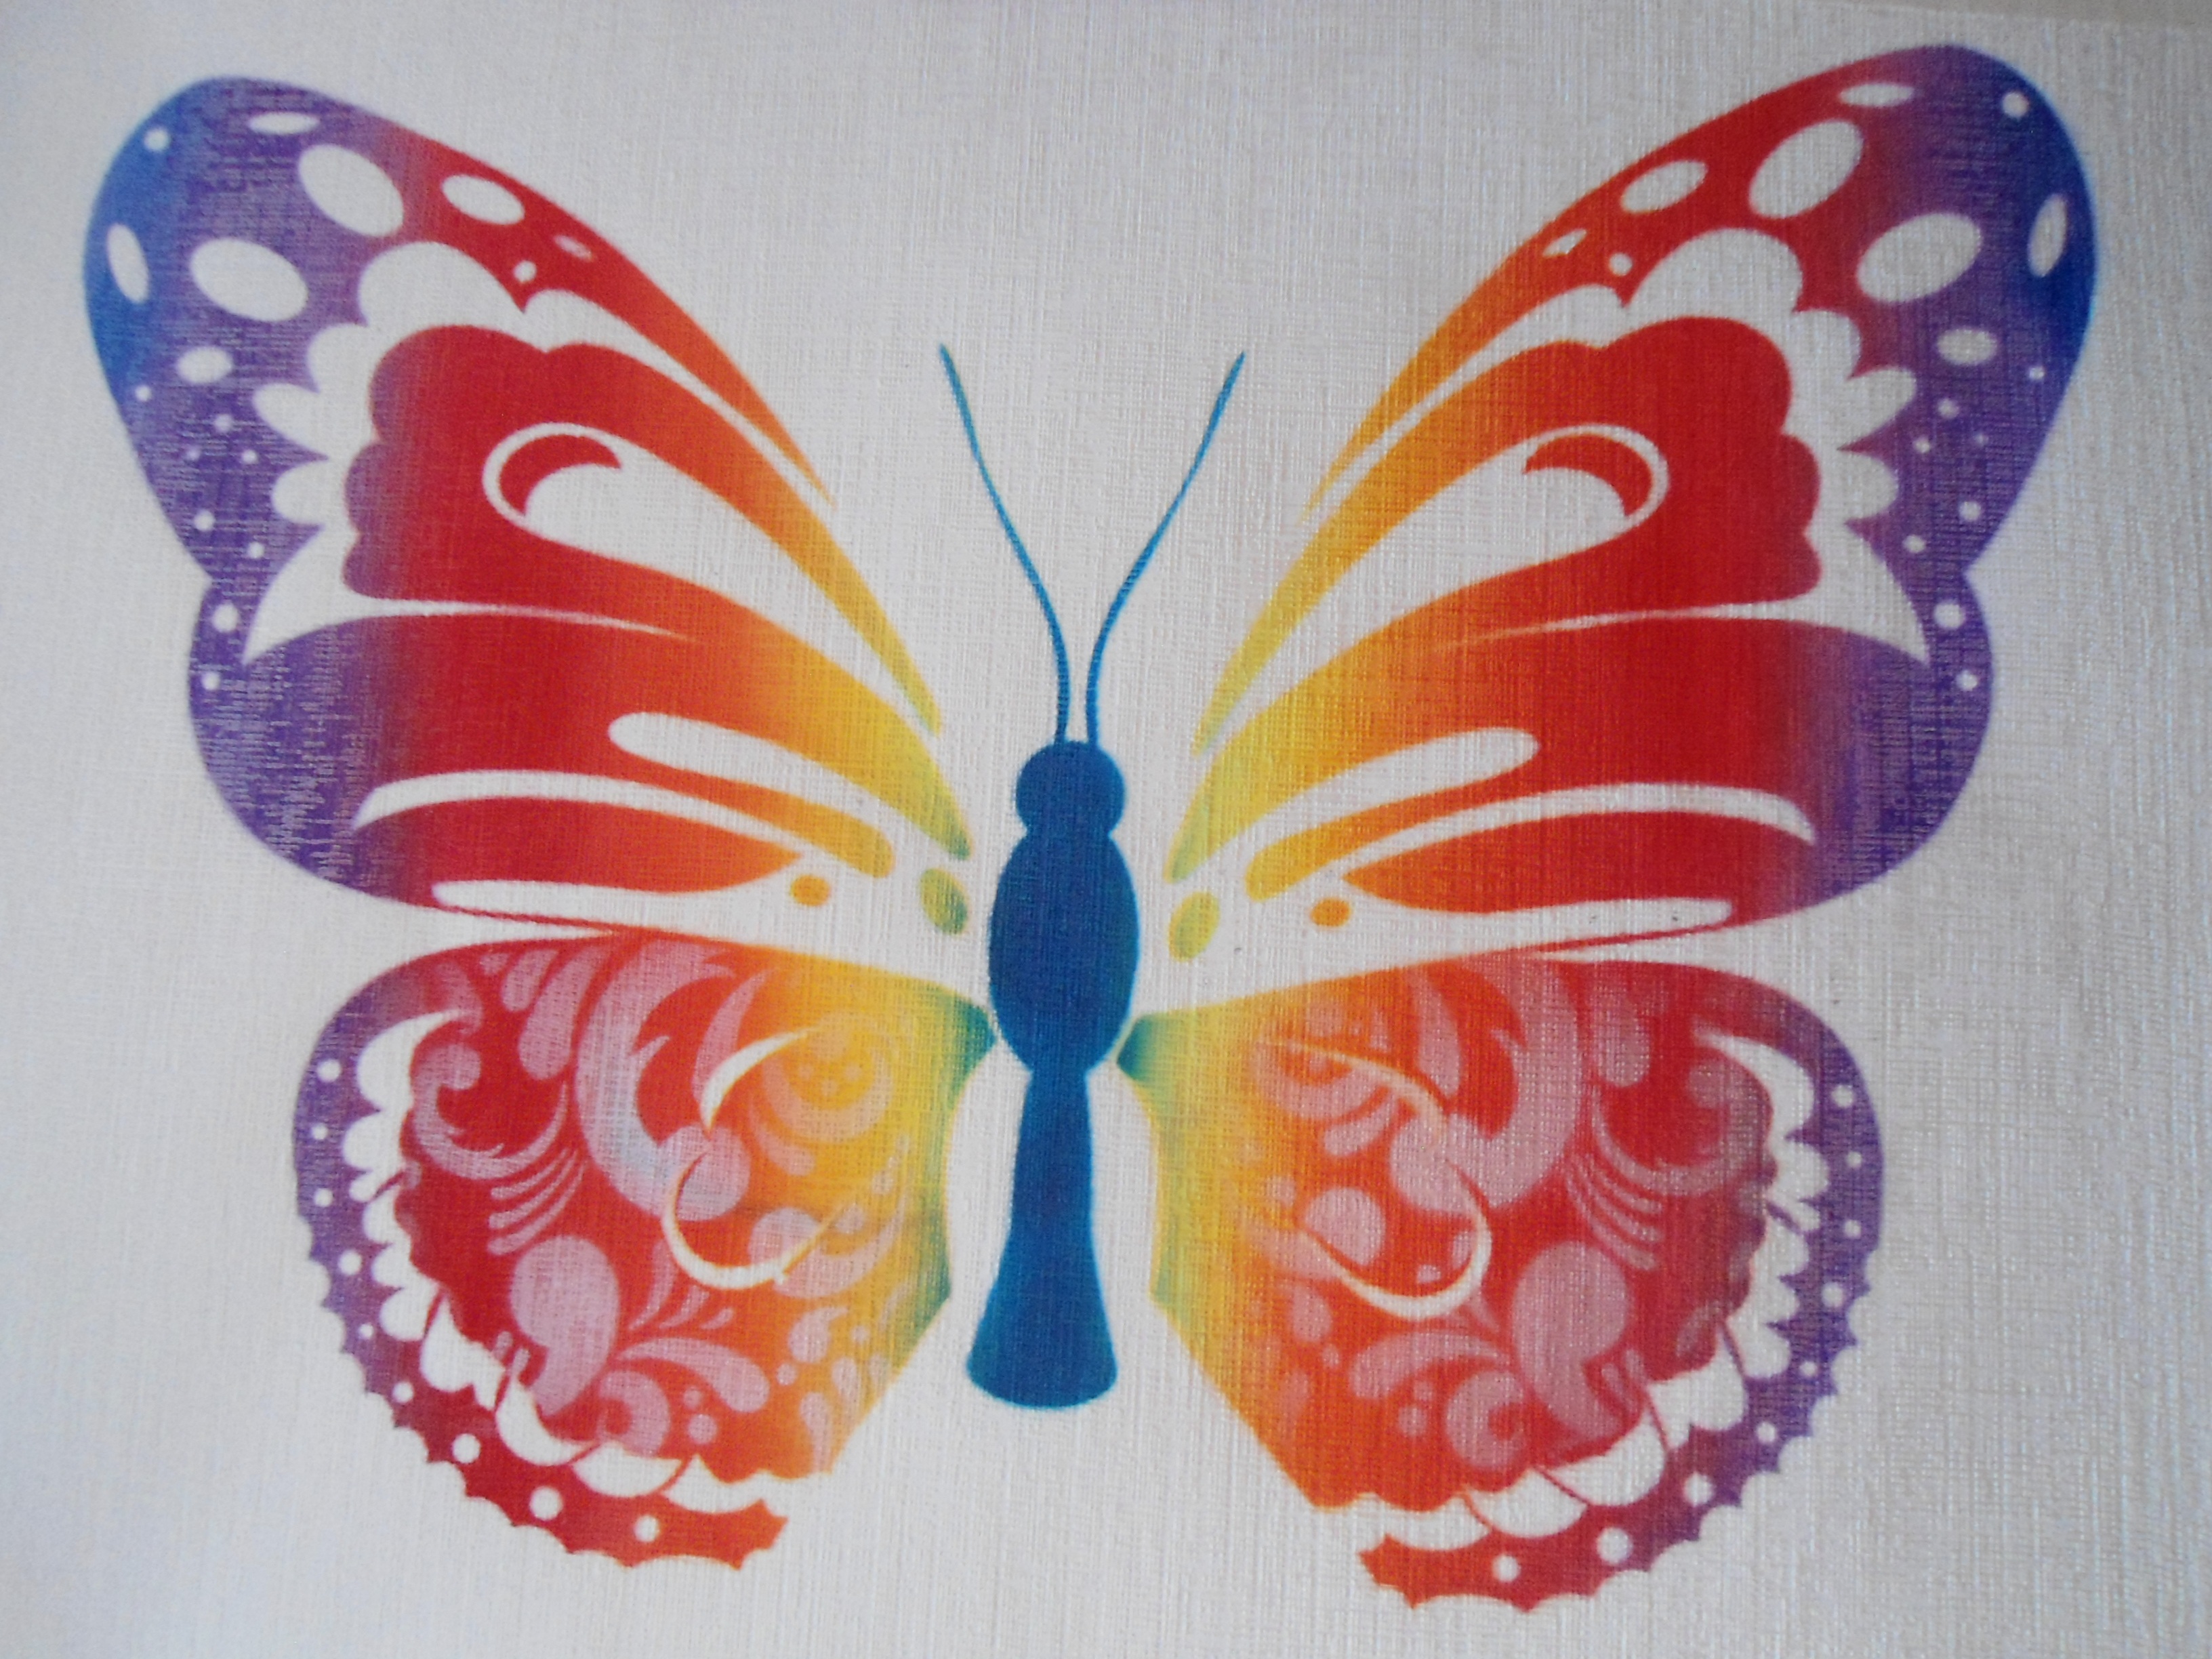
nature, wing, flower, petal, pattern, color, insect, butterfly, colorful, invertebrate, butterflies, airbrush, moths and butterflies